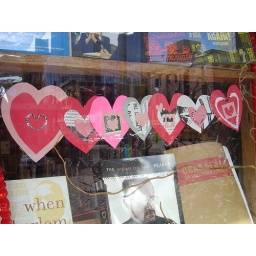
Valentine decoration in the window of a market bookstore.